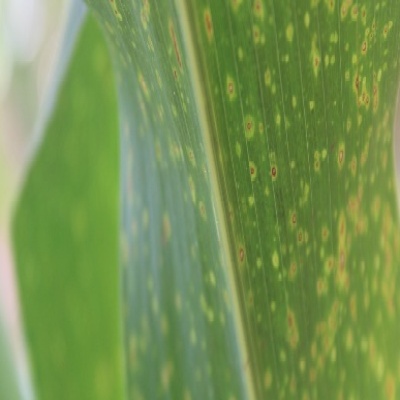
Label: Corn_(Maize)___Leaf_Spot